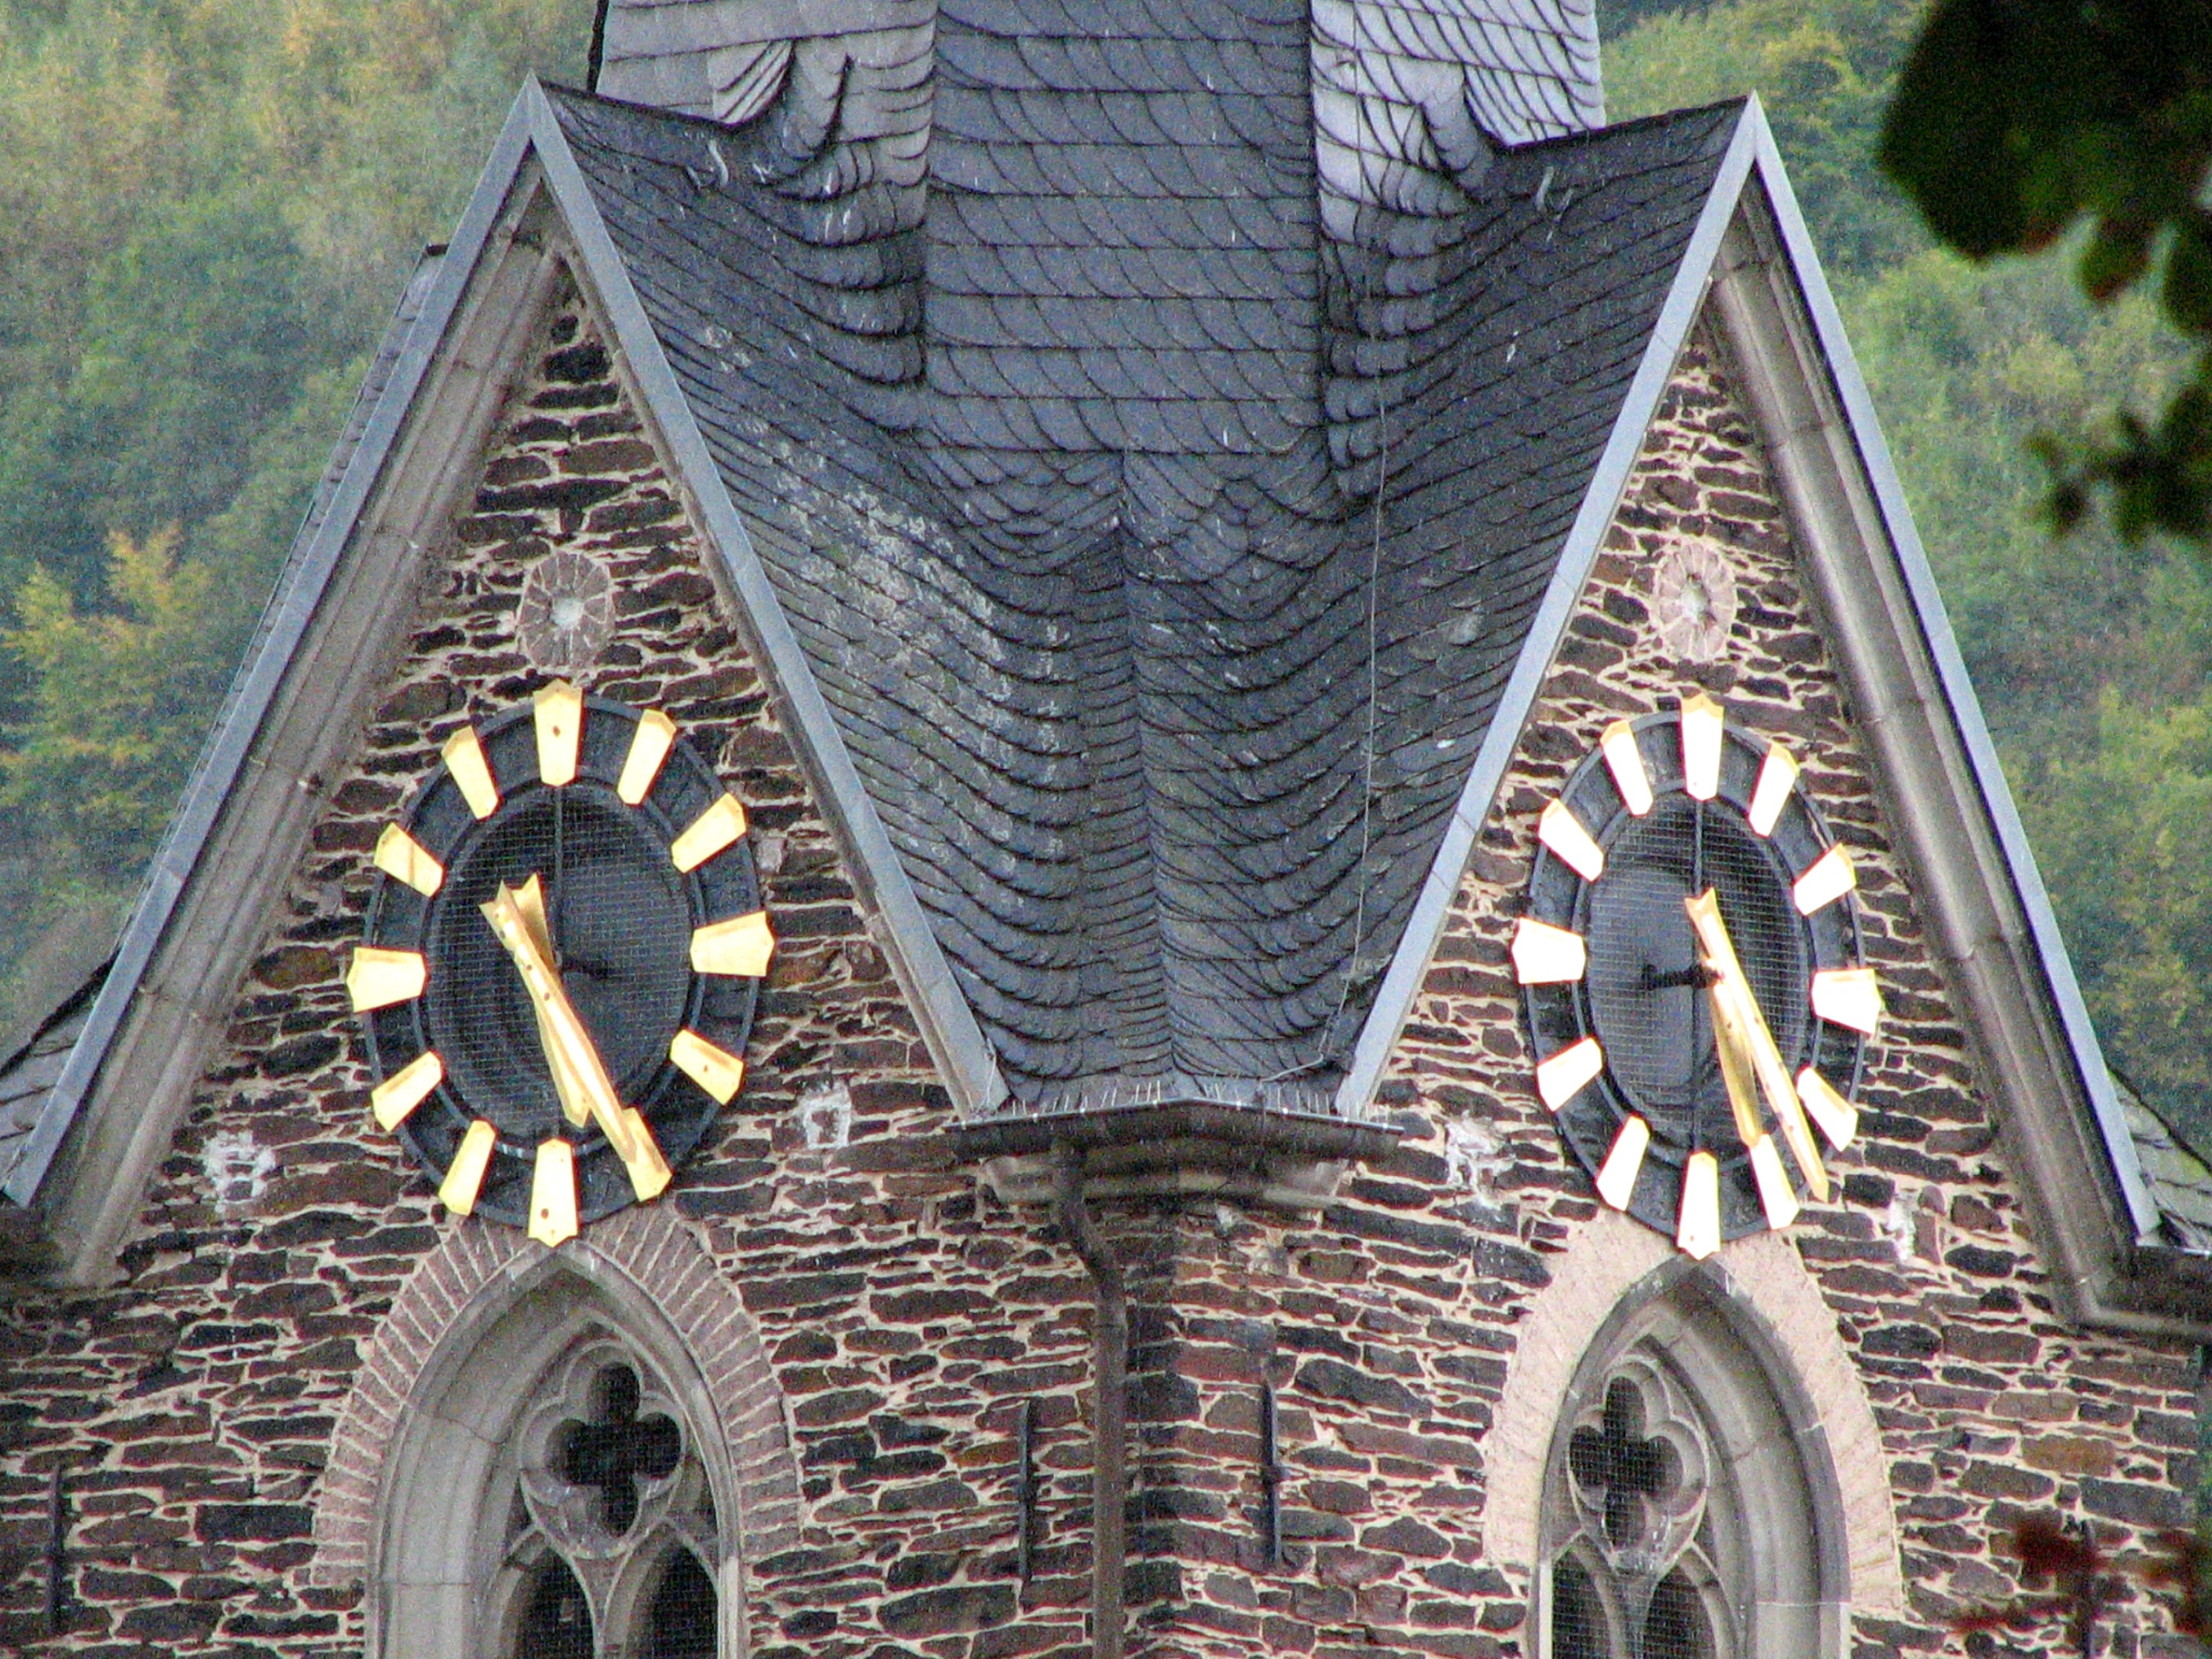
architecture, clock, time, hour, roof, building, arch, golden, landmark, chapel, minute, clock tower, clock face, steeple, mosel, church clock, pointer, time indicating, time of, quarry stone, outdoor structure, neef